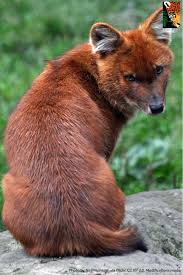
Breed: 209-n000043-dhole